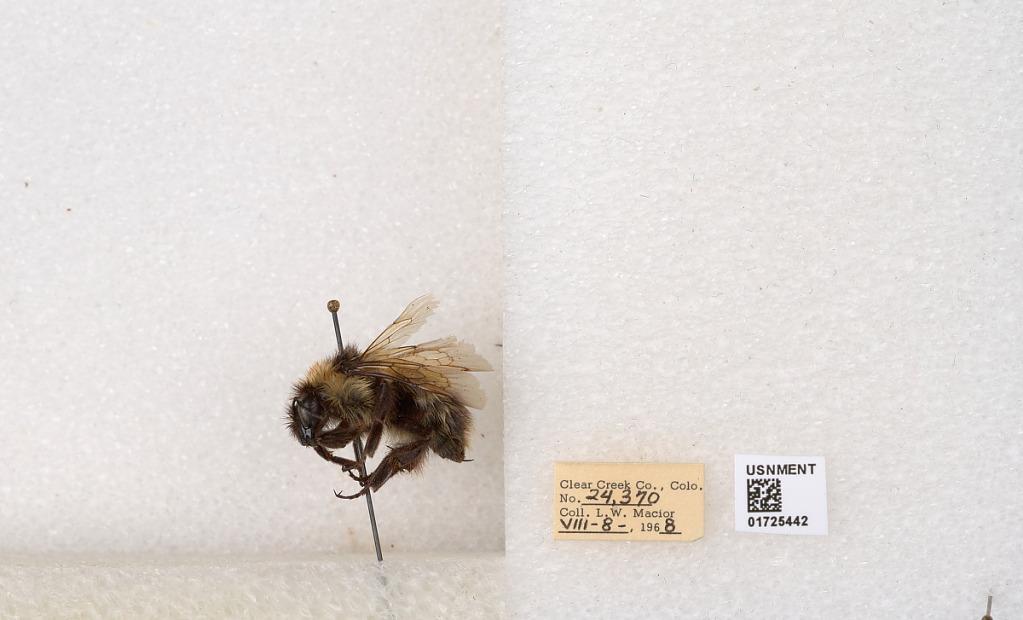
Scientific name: Bombus kirbyellus
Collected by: L. Macior
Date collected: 1968-8-8
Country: United States
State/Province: Colorado
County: Clear Creek
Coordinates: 39.6891, -105.644